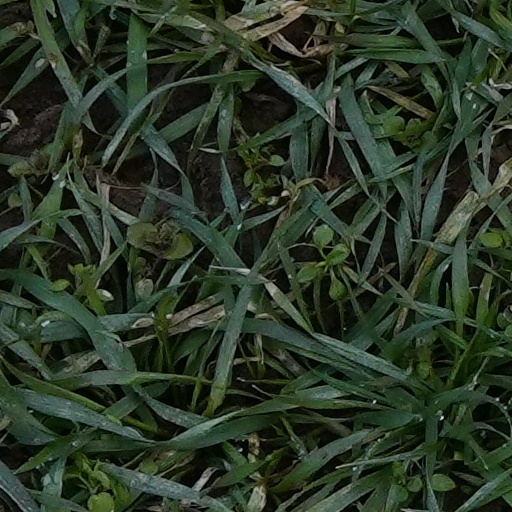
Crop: wheat